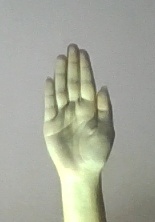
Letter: seen